Segun Toriola

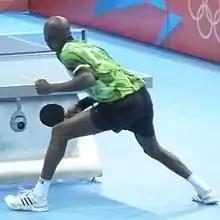
Toriola in London, 2012

Segun Moses Toriola (born 18 September 1974 in Ilorin, Kwara, Nigeria) is a retired Nigeria professional table tennis player.